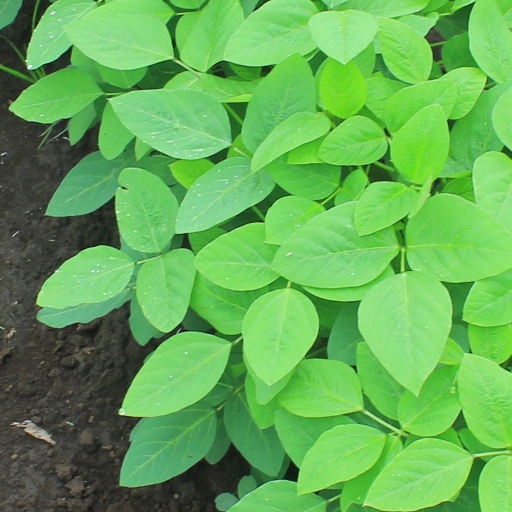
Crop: soybean